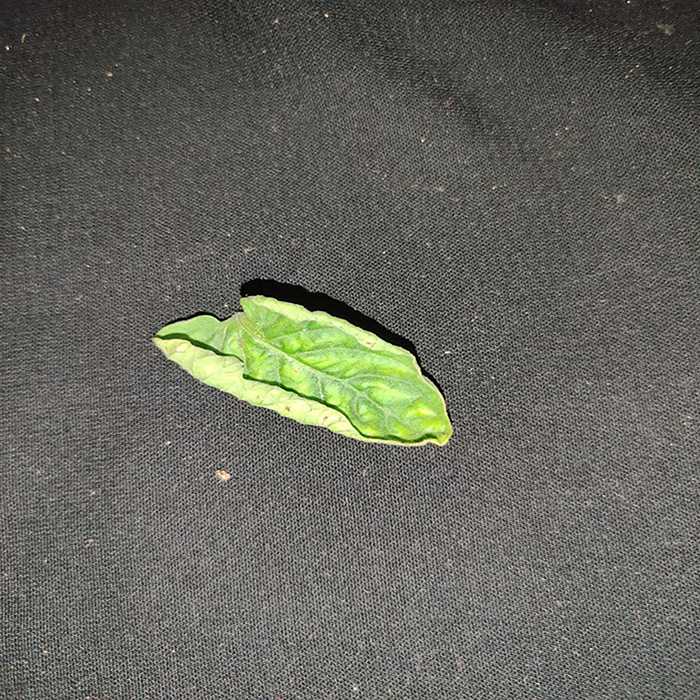
Plant: Tomato
Label: Tomato leaf curl virus